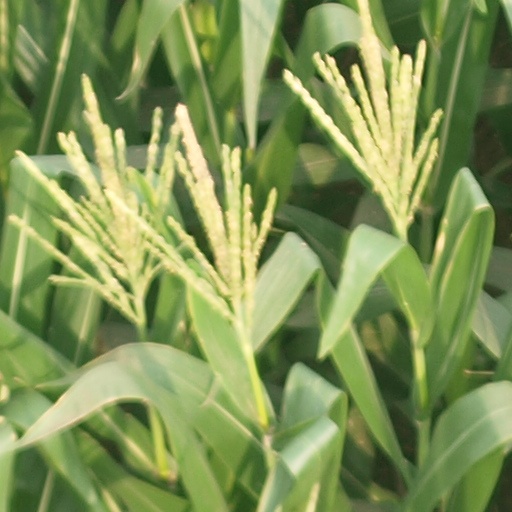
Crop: maize; corn